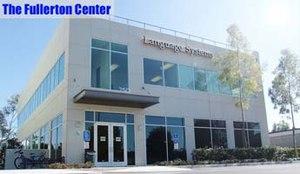
Language Systems International, est une école d'anglais langue seconde. C'est la plus grande école aux États-Unis selon le nombre de visas étudiants F-1 inscrits, d'après les statistiques du gouvernement des États-Unis. LSI existe depuis 1987 et a quatre sites dans le sud de la Californie.